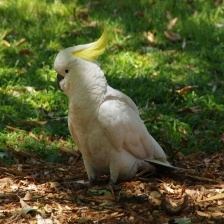
Species: COCKATOO
Scientific name: CACATUIDAE
ImageNet parent category: sulphur-crested_cockatoo